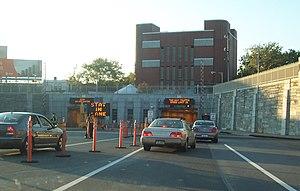
Le Brooklyn-Battery Tunnel est un tunnel à péage de la ville de New York qui relie Red Hook à Brooklyn à Battery Park à Manhattan. Le tunnel se compose de deux tubes jumeaux qui comportent chacun deux voies de circulation sous l'embouchure de l'East River. Bien qu'il passe juste au large de Governors Island, le tunnel ne permet pas d'accéder à l'île en voiture. Avec une longueur de 2 779 mètres, le tunnel Brooklyn-Battery est le plus long tunnel sous-marin continu pour véhicules en Amérique du Nord.